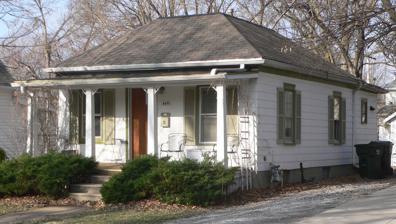
Building: Nimrod Ross House
Country: United States of America
Year built: 1903
United States historic place Nimrod Ross House U.S. National Register of Historic Places The house in 2012 Show map of Nebraska Show map of the United States Location 445 S. 30th Street, Lincoln, Nebraska Coordinates 40°48′28″N 96°40′37″W / 40.80778°N 96.67694°W / 40.80778; -96.67694 ( Nimrod Ross House ) Area less than one acre Built 1903 ( 1903 ) Architectural style Late 19th And 20th Century Revivals MPS African American Historic and Architectural Resources in Lincoln, Nebraska MPS NRHP reference No. 99000747 Added to NRHP June 25, 1999 The Nimrod Ross House is a historic cottage in Lincoln, Nebraska . Probably built by carpenter Henry Brueckner in 1903, it belonged to Nimrod and Ellen Ross from 1904 to 1917. Nimrod Ross was a freedman , who was born a slave in Tennessee in 1863 and became one of the first African-American police officers in Lincoln, Nebraska in the early 1900s. The house has been listed on the National Register of Historic Places since June 25, 1999. References